Pyotr Shirshov

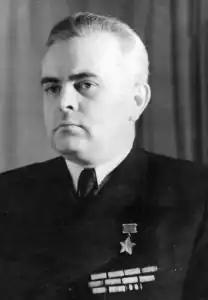
Shirshov in 1946

Pyotr Petrovich Shirshov (17 February 1953) was a Soviet oceanographer, hydrobiologist, polar explorer, statesman, academician (1939), the first minister of Ministry of Maritime Fleet of the USSR and Hero of the Soviet Union (1938).